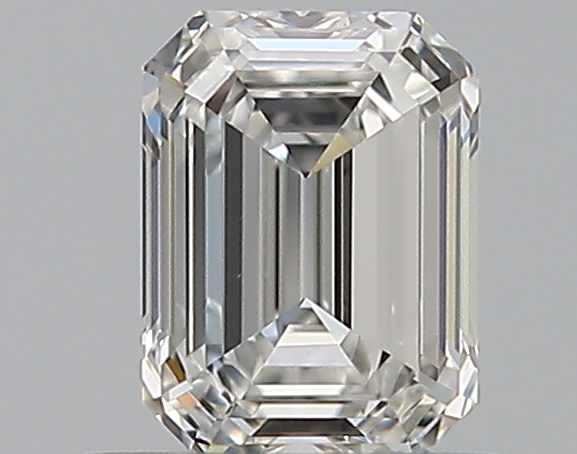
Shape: emerald
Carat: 0.5
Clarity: VS1
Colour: G
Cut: EX
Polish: EX
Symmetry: VG
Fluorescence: N
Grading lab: GIA
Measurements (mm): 5.24 x 3.87 x 2.46